List of Liberty ships (M)

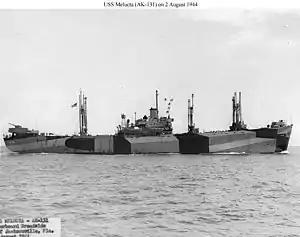
USS "Melucta"

was built by St. Johns River Shipbuilding Company, Jacksonville, Florida. Her keel was laid on 21 January 1944. She was launched as "Thomas A. McGinley" on 20 March and delivered to the United States Navy as "Melucta" on 31 March. Converted for naval use by Gibbs Engine Co., Jacksonville. Returned to WSA in December 1945 and renamed "Thomas A. McGinley". Laid up in the James River post-war, she was scrapped at Bilbao in August 1970.